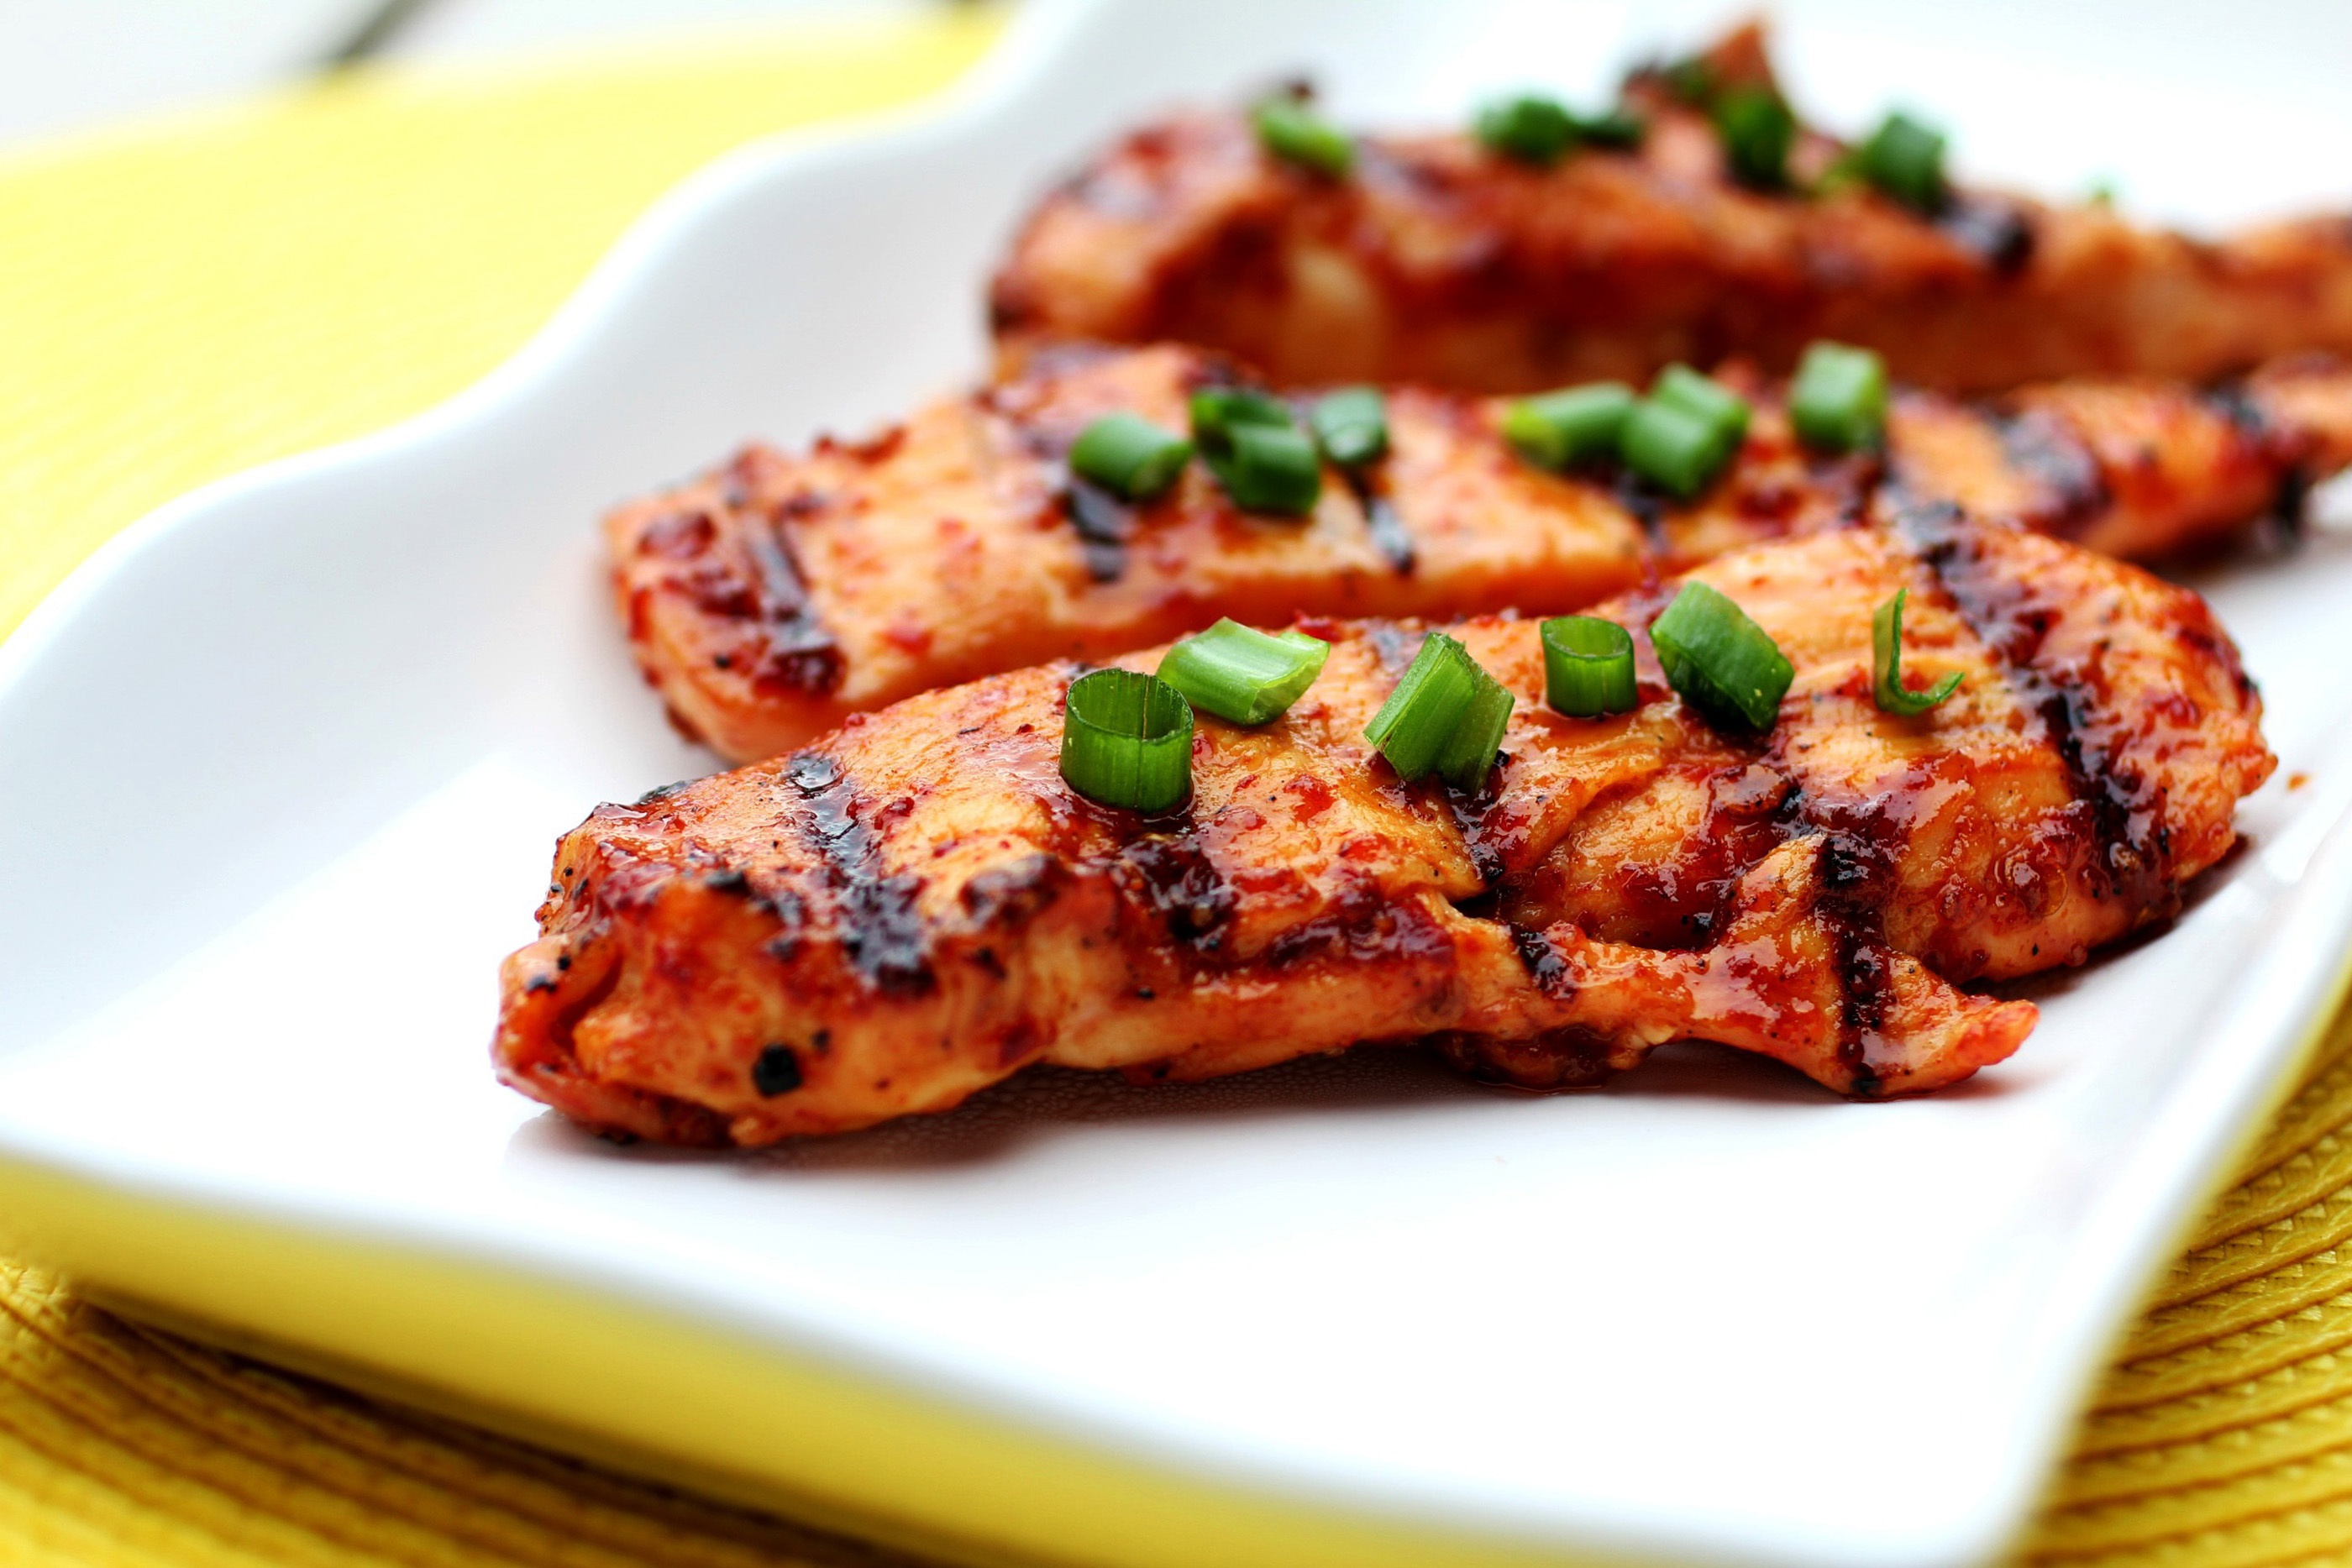
dish, food, cuisine, ingredient, meat, chicken meat, chicken tikka, recipe, produce, tandoori chicken, fried food, chicken breast, mixed grill, yakitori, Boneless skinless chicken thighs, mediterranean food, pakistani cuisine